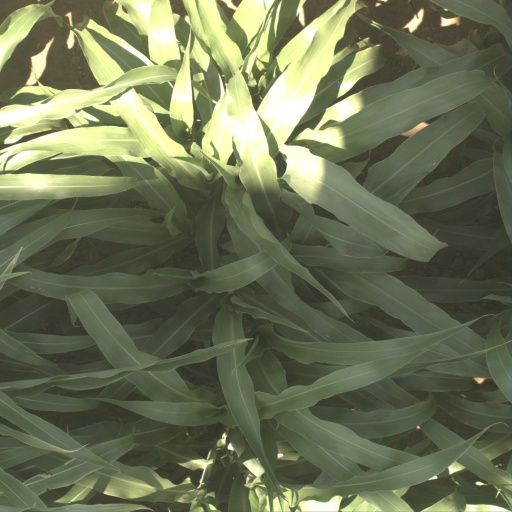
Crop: sorghum